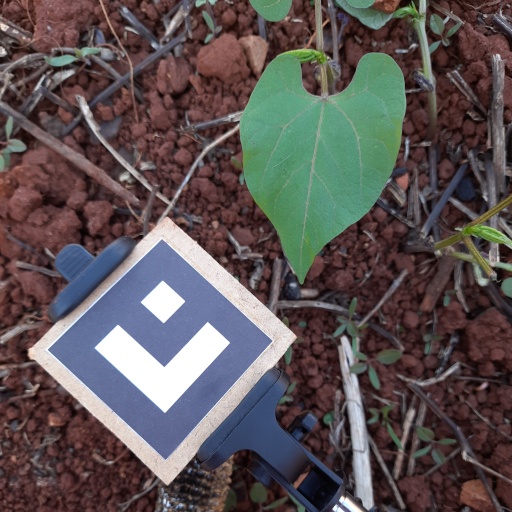
Observations: wavy surface, no eating holes, under shade